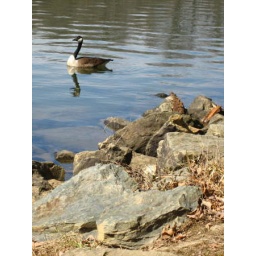
Lovely Goose! Small lake near my house in Maryland. March 2006